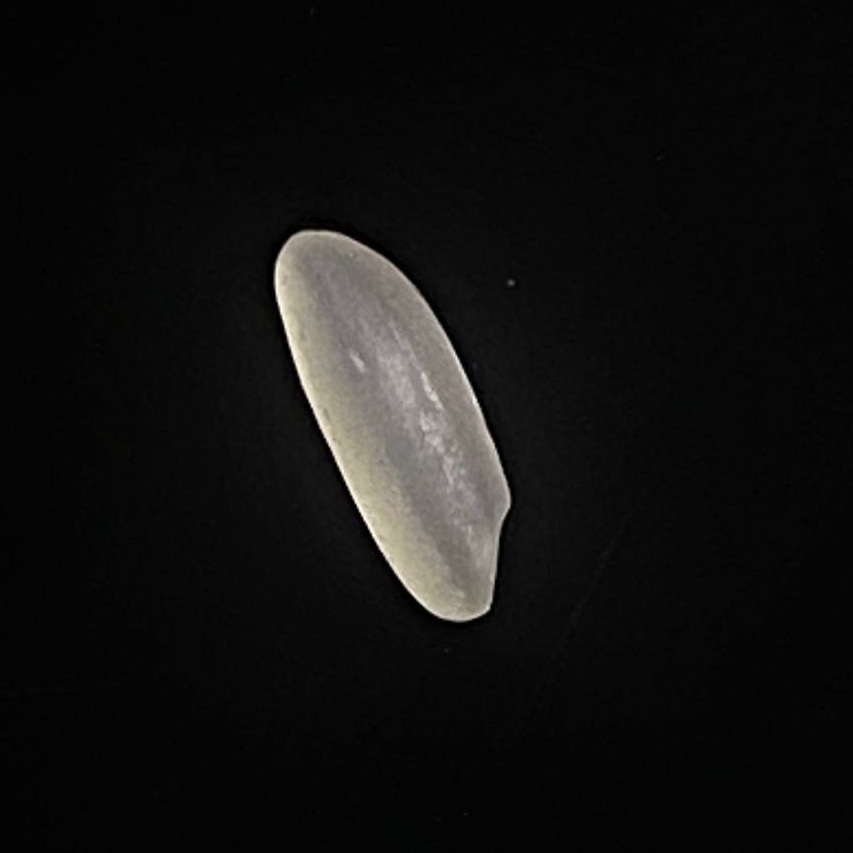
Rice variety: Najirshail